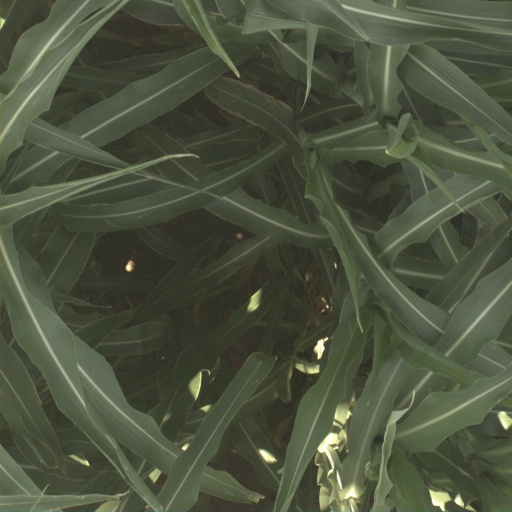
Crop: sorghum